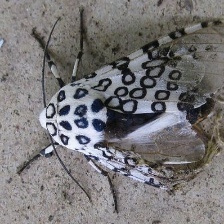
Species: GIANT LEOPARD MOTH